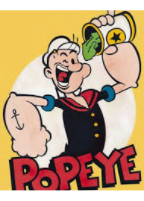
Portrait style: Cartoon Portrait